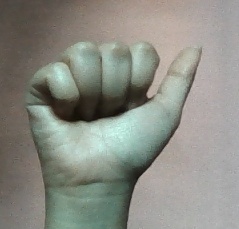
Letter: dhad